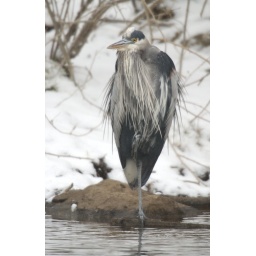
2/13/07 photo Ryan McFadden Blue Heron in snow on the Tulpehocken just down from the red bridge